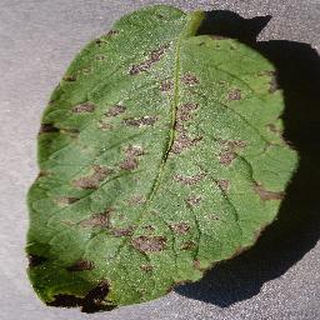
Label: potato_early_blight